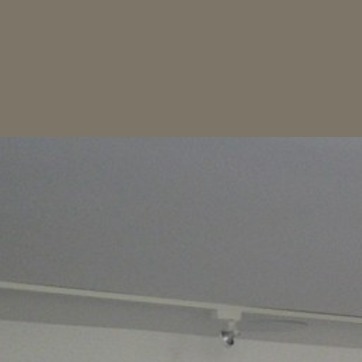
Material: painted